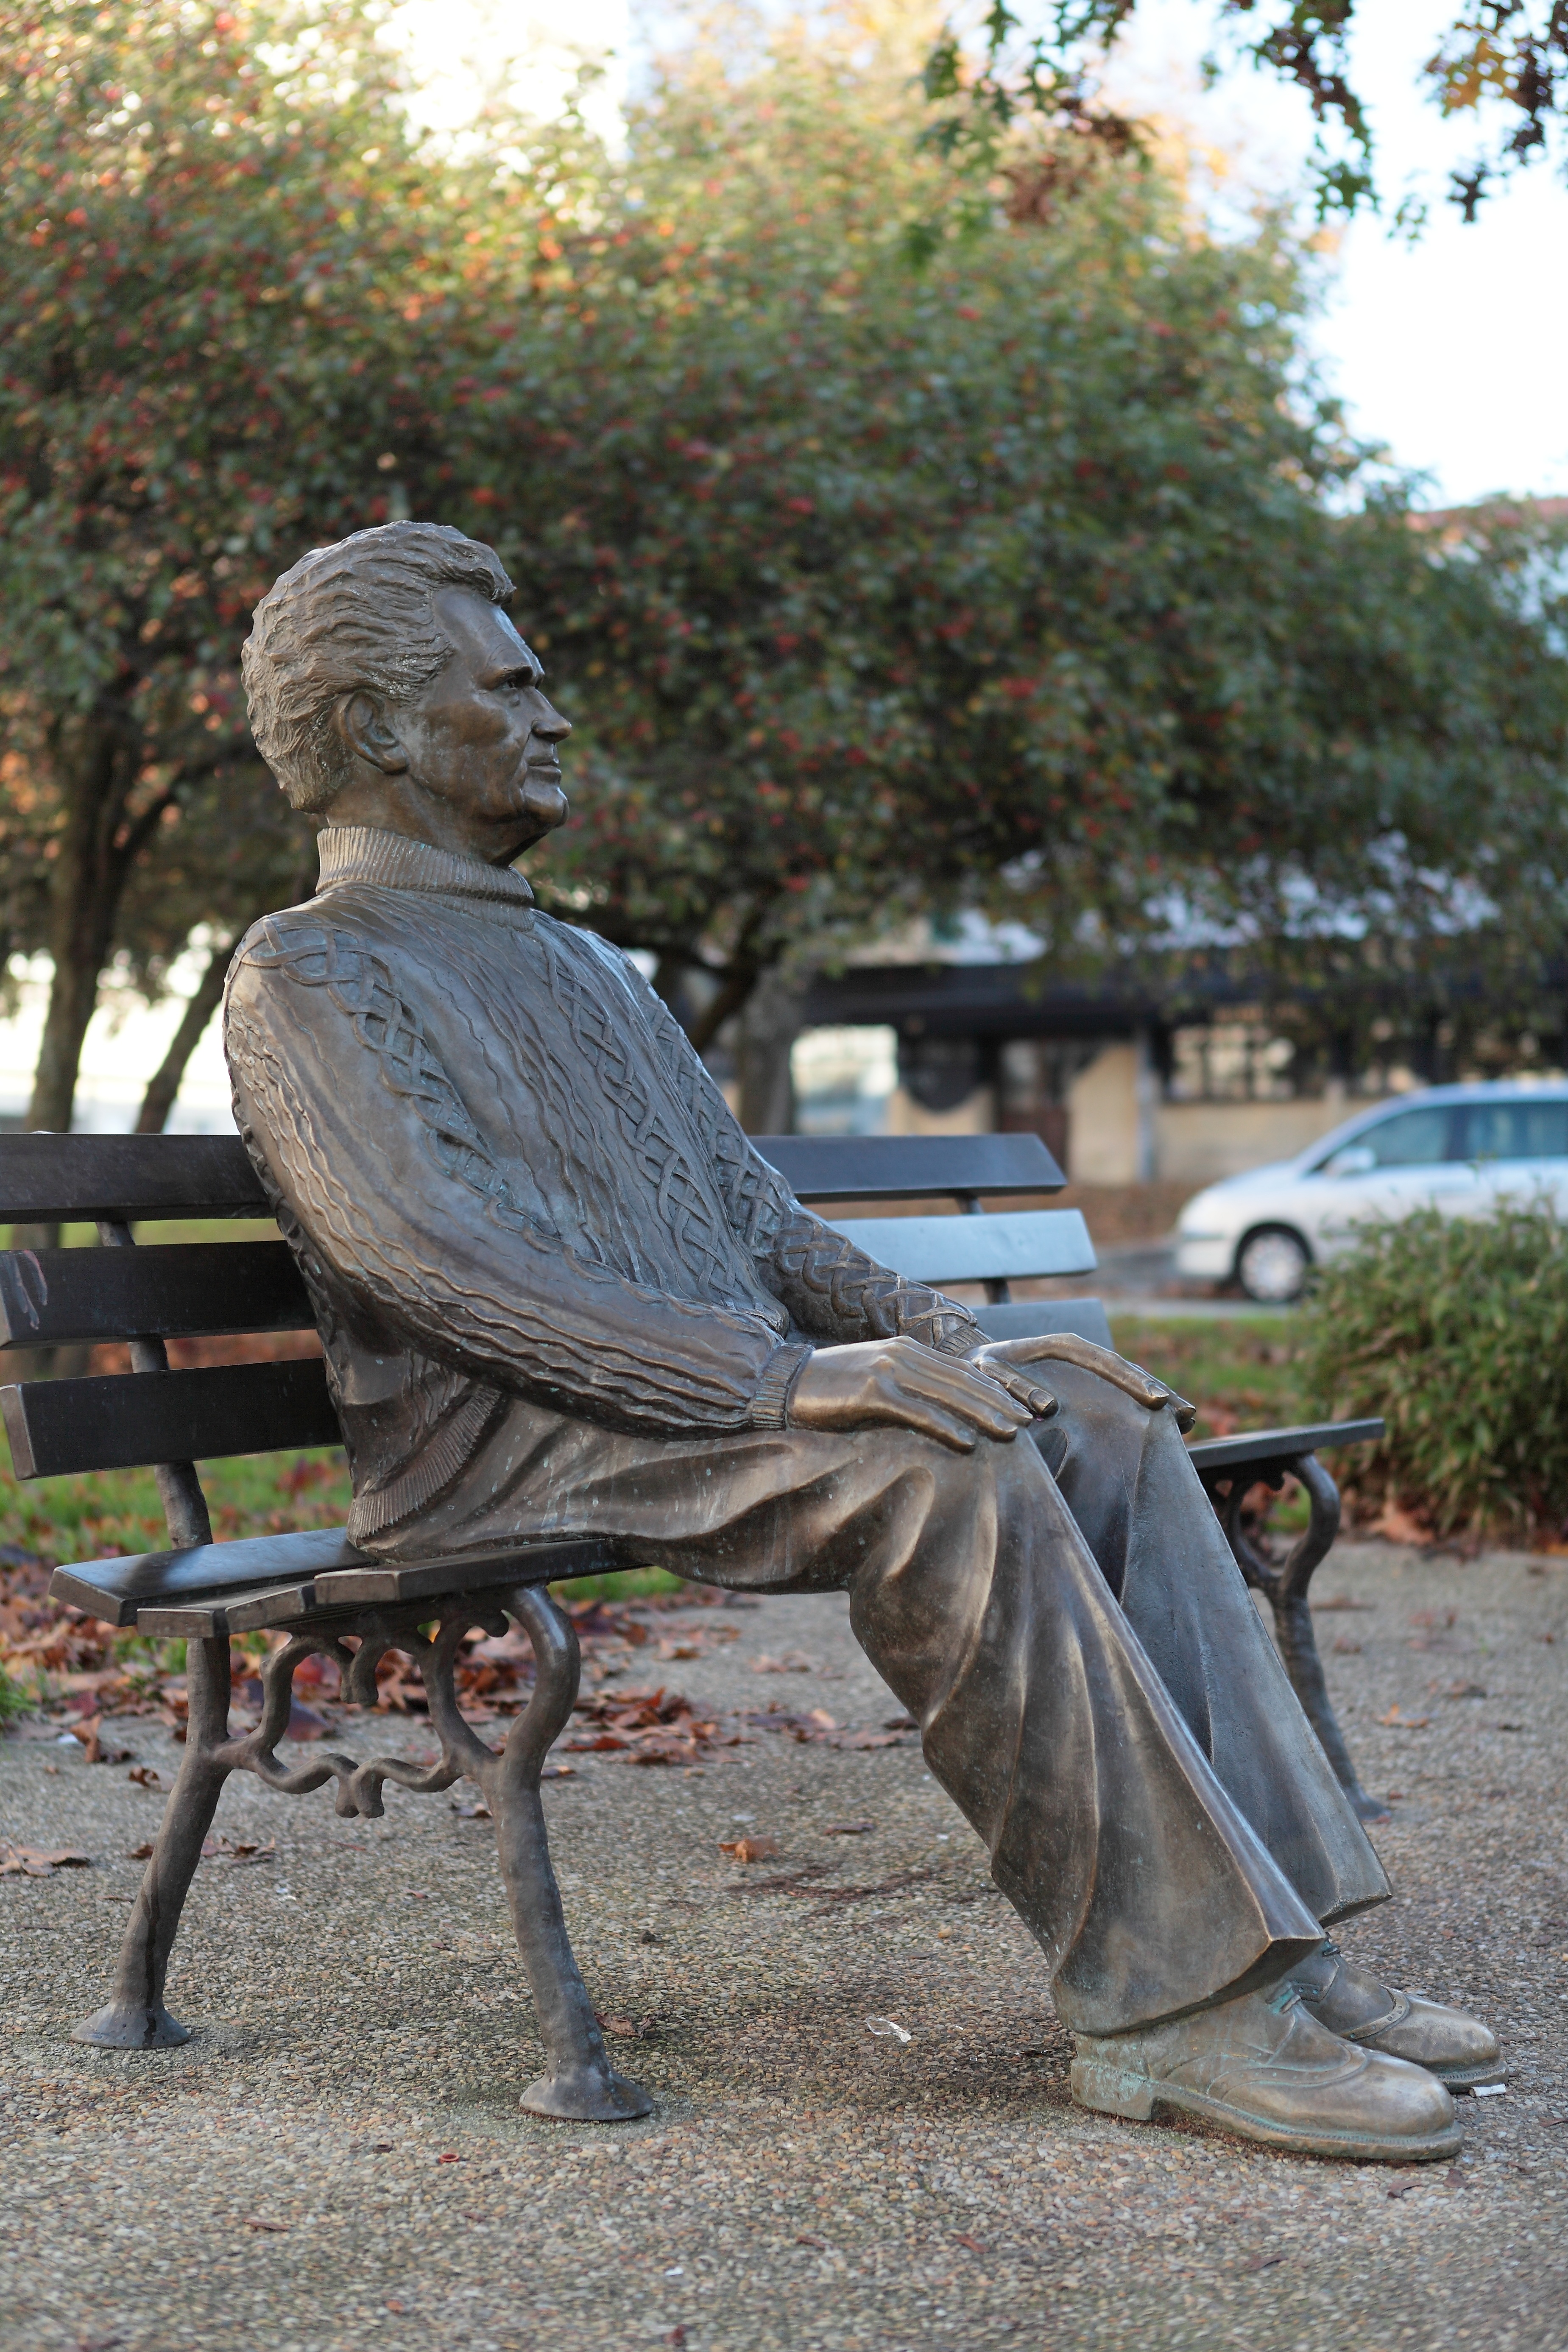
man, monument, statue, sitting, autumn, sculpture, art, temple, bronze, brittany, polig emile, lorient, human positions